Solo Balapan railway station

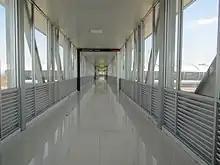
Inside a skybridge connecting Solo Balapan Station with Tirtonadi Bus Terminal

The "Balapan" bus stops of Batik Solo Trans is located near Solo Balapan Station, serving Corridor 2 and 6.